Torre de la Malmuerta

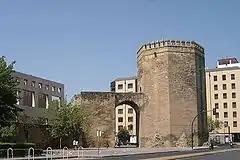
Torre de la Malmuerta.

The Torre de la Malmuerta is a gate tower of the Axerquía wall in Córdoba, Spain.